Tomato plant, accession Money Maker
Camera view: horizontal (90 deg, fisheye); turntable rotation: 0 degrees
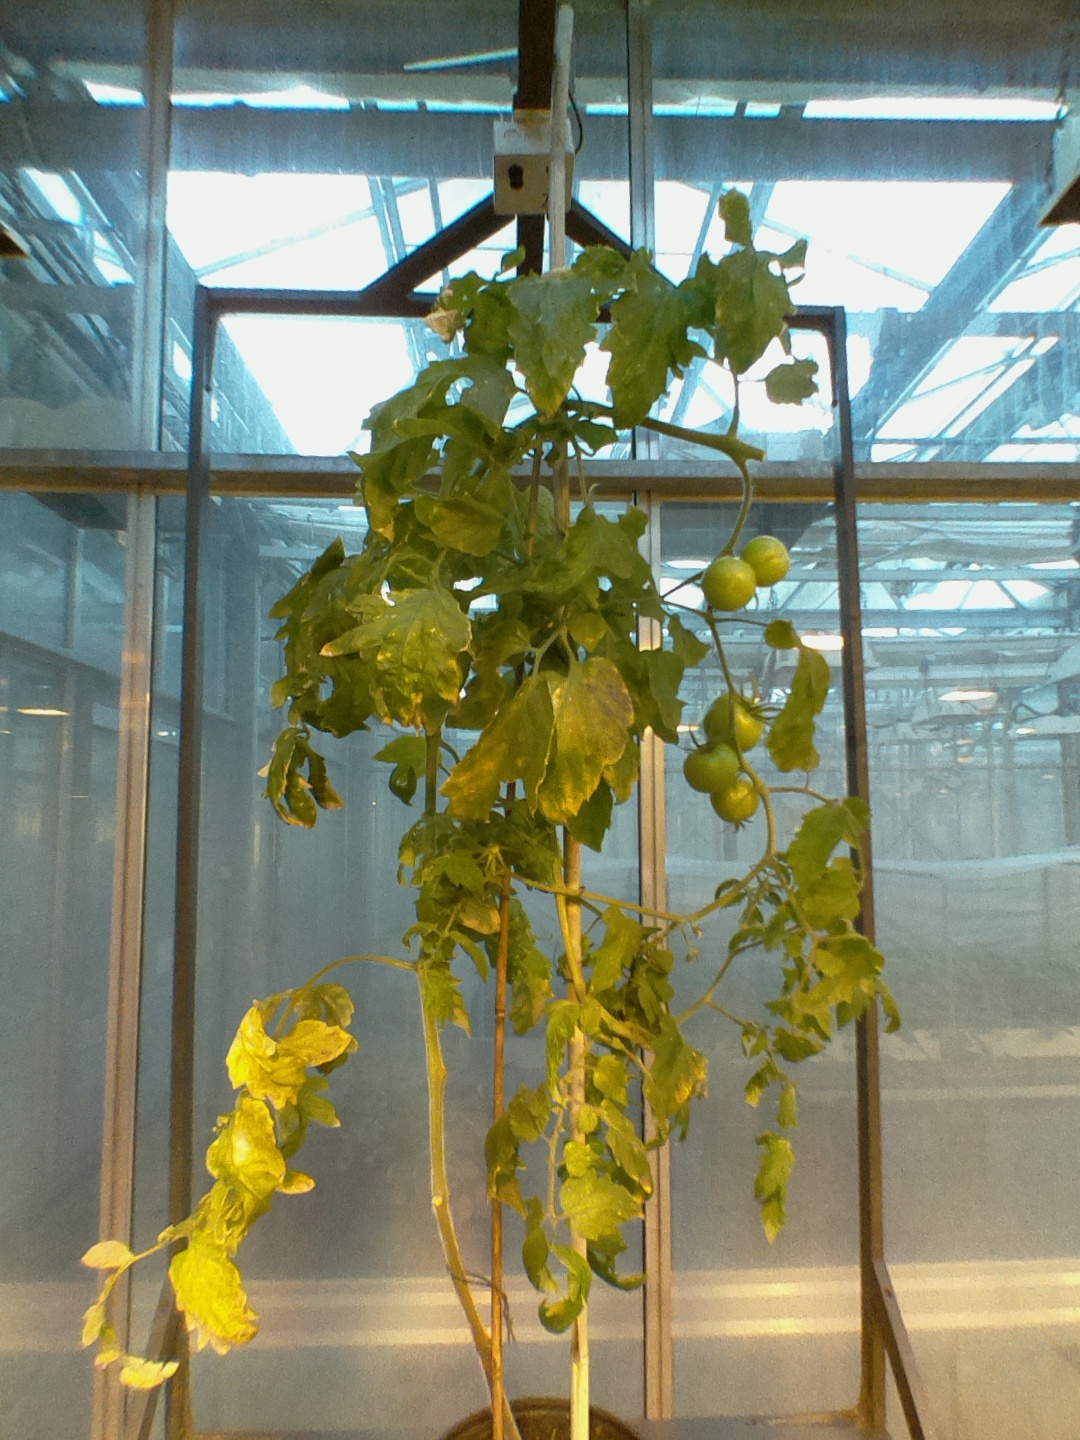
BBCH growth stage 79: 90% -100% of final fruit size